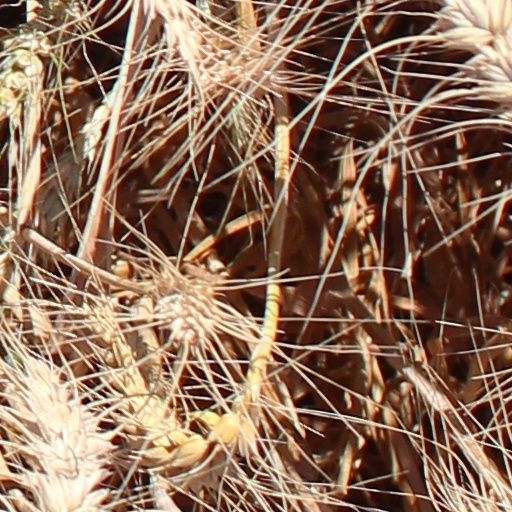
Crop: wheat